Sharpesburg Township, Iredell County, North Carolina

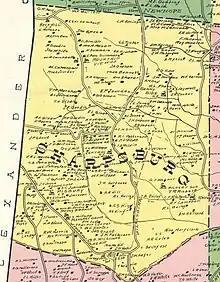

Sharpesburg Township was named for William Sharpe (17421818), who lived in the area. Historic sites within Sharpesburg Township include the Damascus Baptist Church, built in 1855 and the Snow Creek Methodist Church and Burying Ground, built in 18841885.